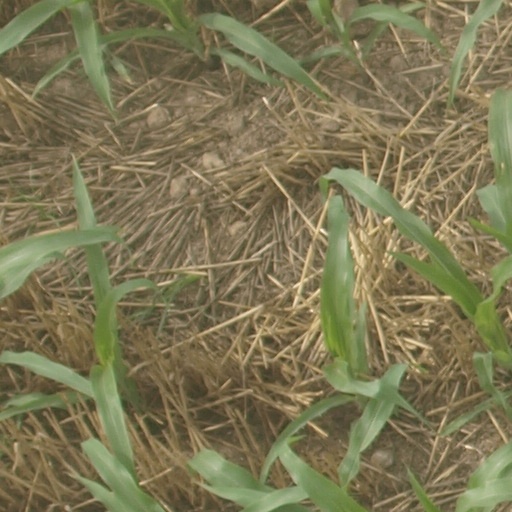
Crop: maize; corn